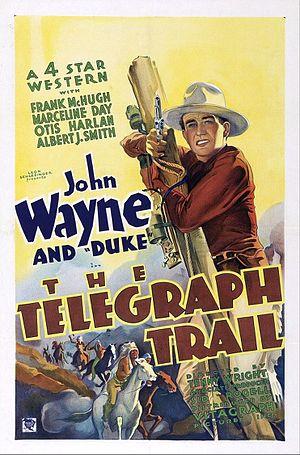
The Telegraph Trail est un film américain réalisé par Tenny Wright, sorti en 1933.